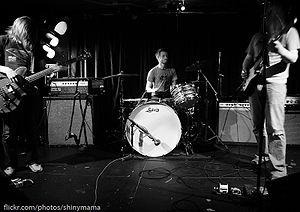
Radio Moscow est un groupe de rock/blues psychédélique américain formé en 2004 dans l'État de l'Iowa. Il est mené par le guitariste Parker Griggs.